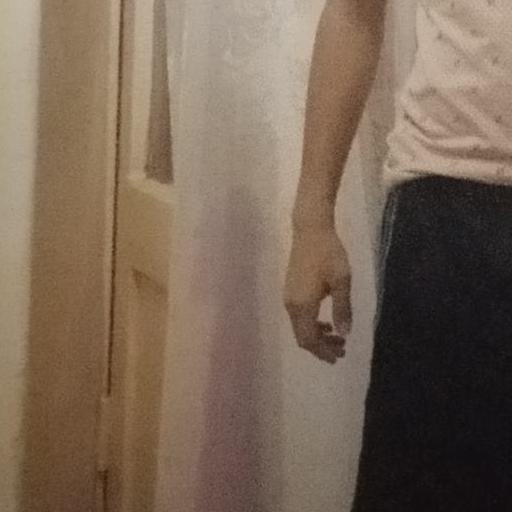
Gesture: no_gesture